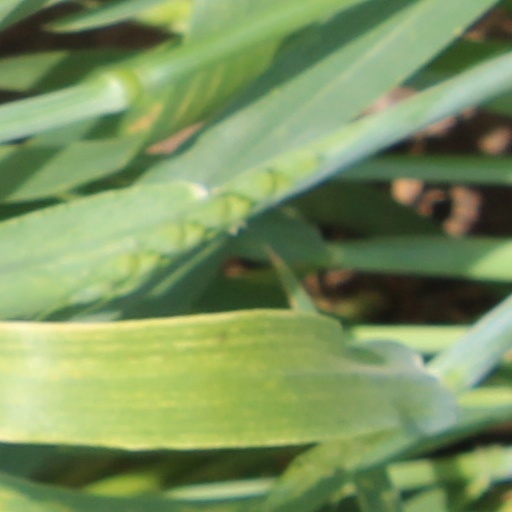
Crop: wheat